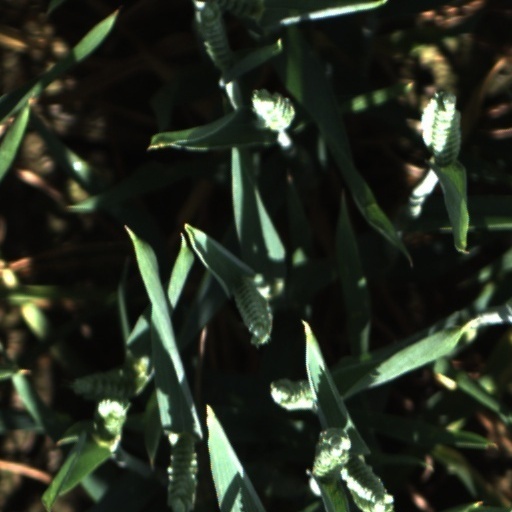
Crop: wheat